Bohuš Čížek

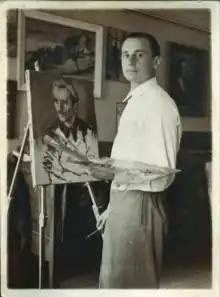
Bohumil "Bohuš" Čížek while painting, 1938

The beginnings of his works are figurative. He was showing a talent since primary school. An apparent influence on him had illustrations by Adolf Kašpar, as we may assume, since there is a correlation in expression with works of Bohuš Čížek, as well in proportions of his figures, those realistically externalized. He was then led by painter Antonín Kameník at school in Prostějov, who was a disciple of professors Vlaho Bukovac and František Ženíšek at the Academy of Fine Arts in Prague.